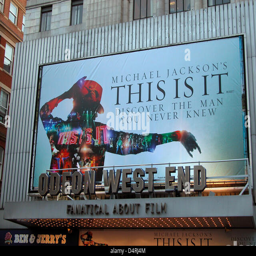
a banner for the movie ? music film ? pictured